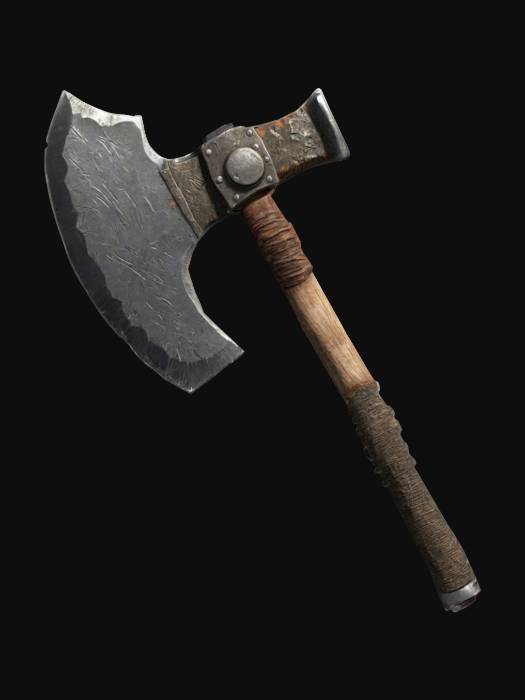
미적 점수 (1~10점): 8